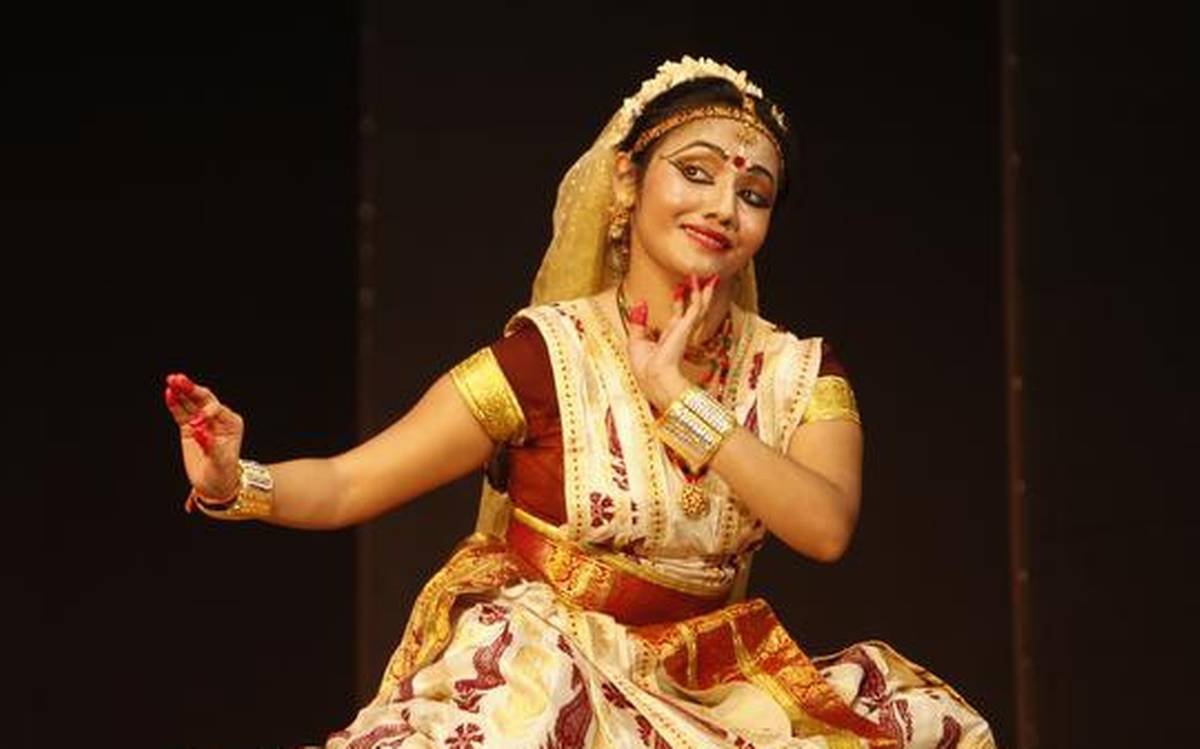
Dance form: sattriya